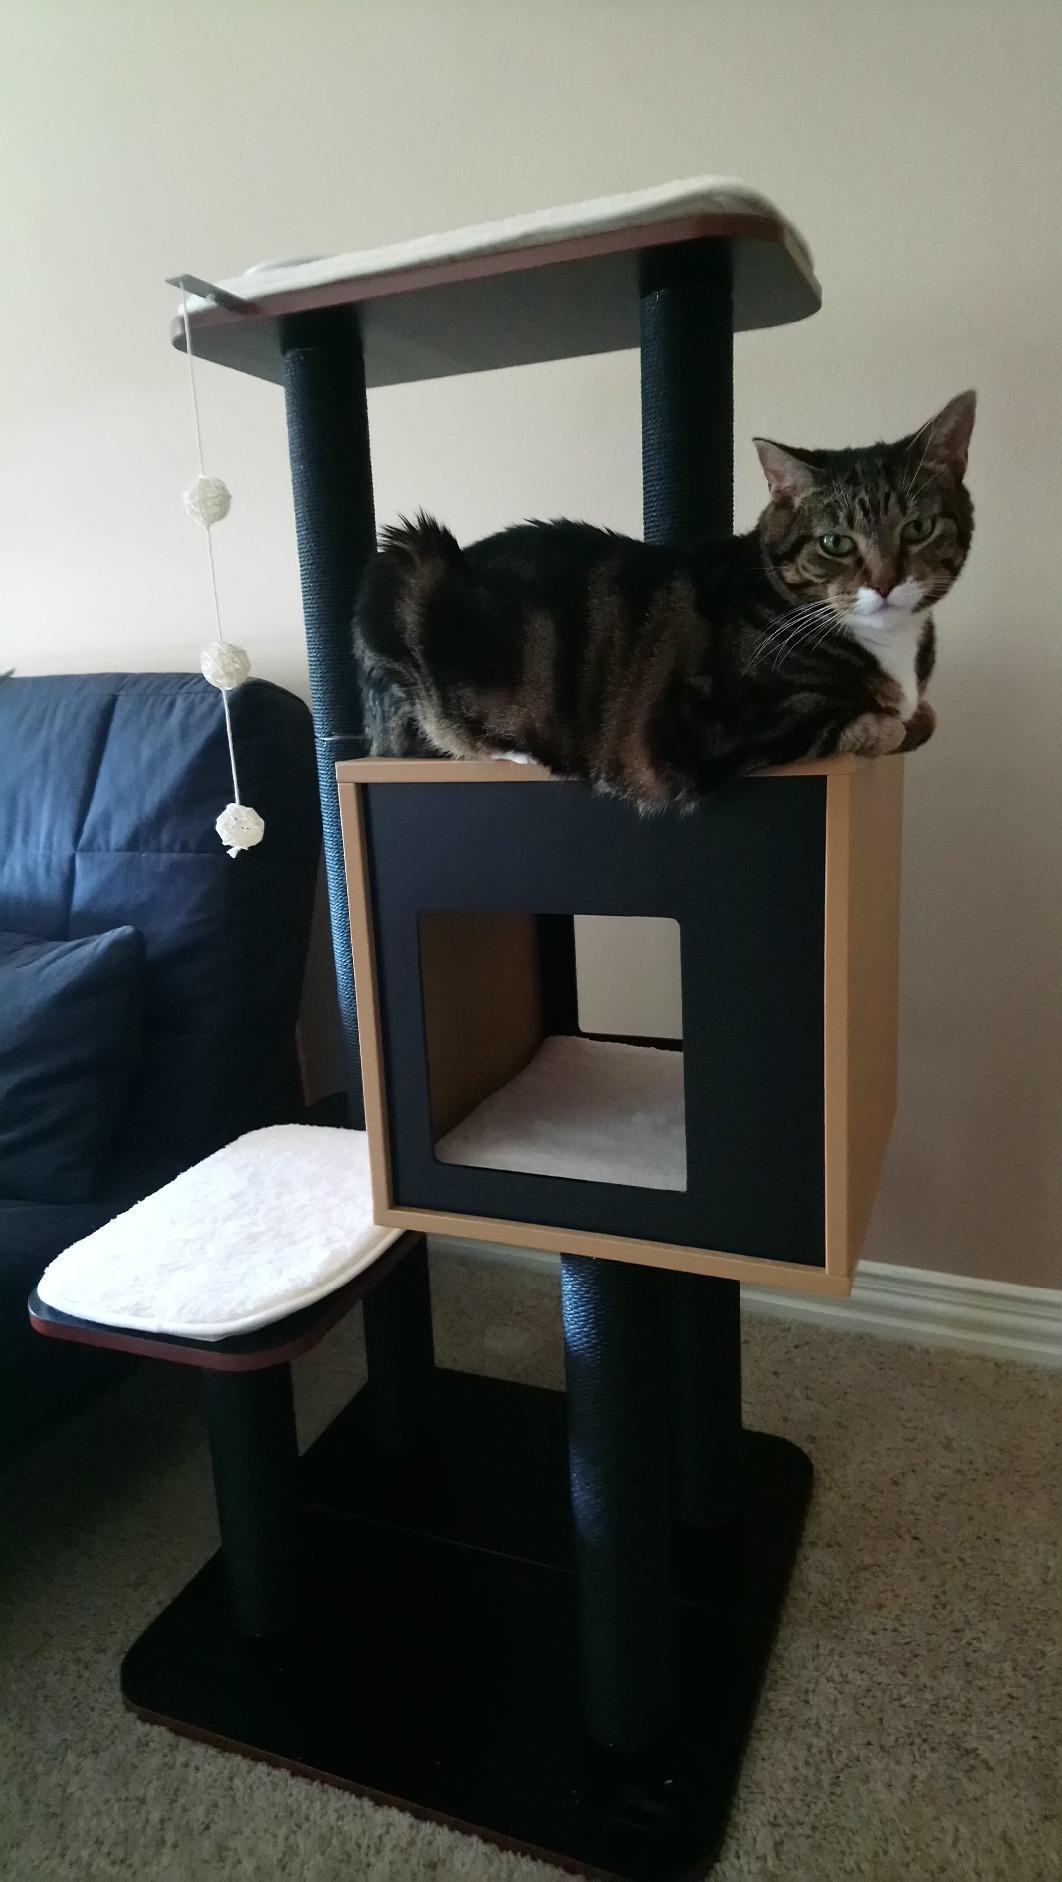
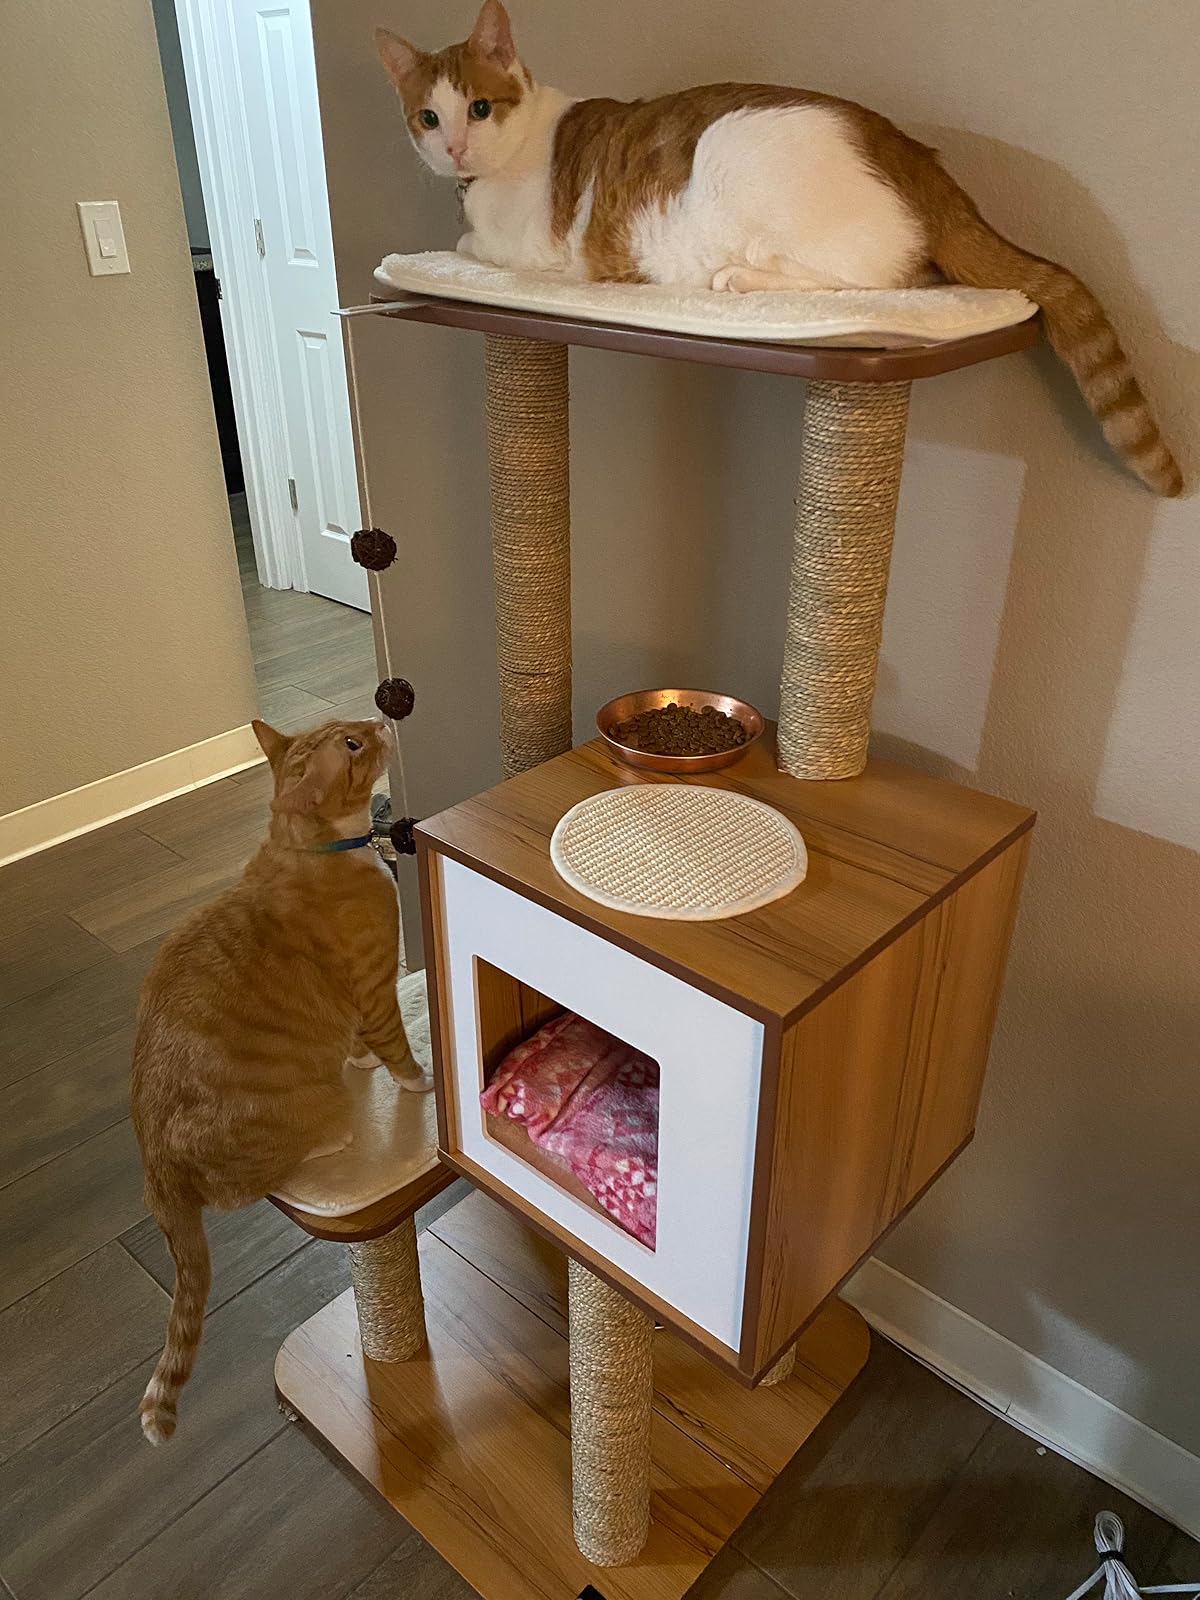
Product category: items_cat tree
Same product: no